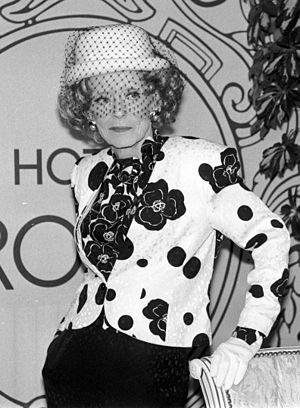
L'actrice américaine Bette Davis au Festival du cinéma américain de Deauville (Normandie, France) en septembre 1987.
Bette Davis [ˈbɛti ˈdeɪvɪs], née Ruth Elizabeth Davis le 5 avril 1908 à Lowell et morte le 6 octobre 1989 à Neuilly-sur-Seine, est une actrice américaine, renommée pour sa forte personnalité et son talent artistique exprimé au cours d'une carrière longue de six décennies et composée de plus d'une centaine de films.